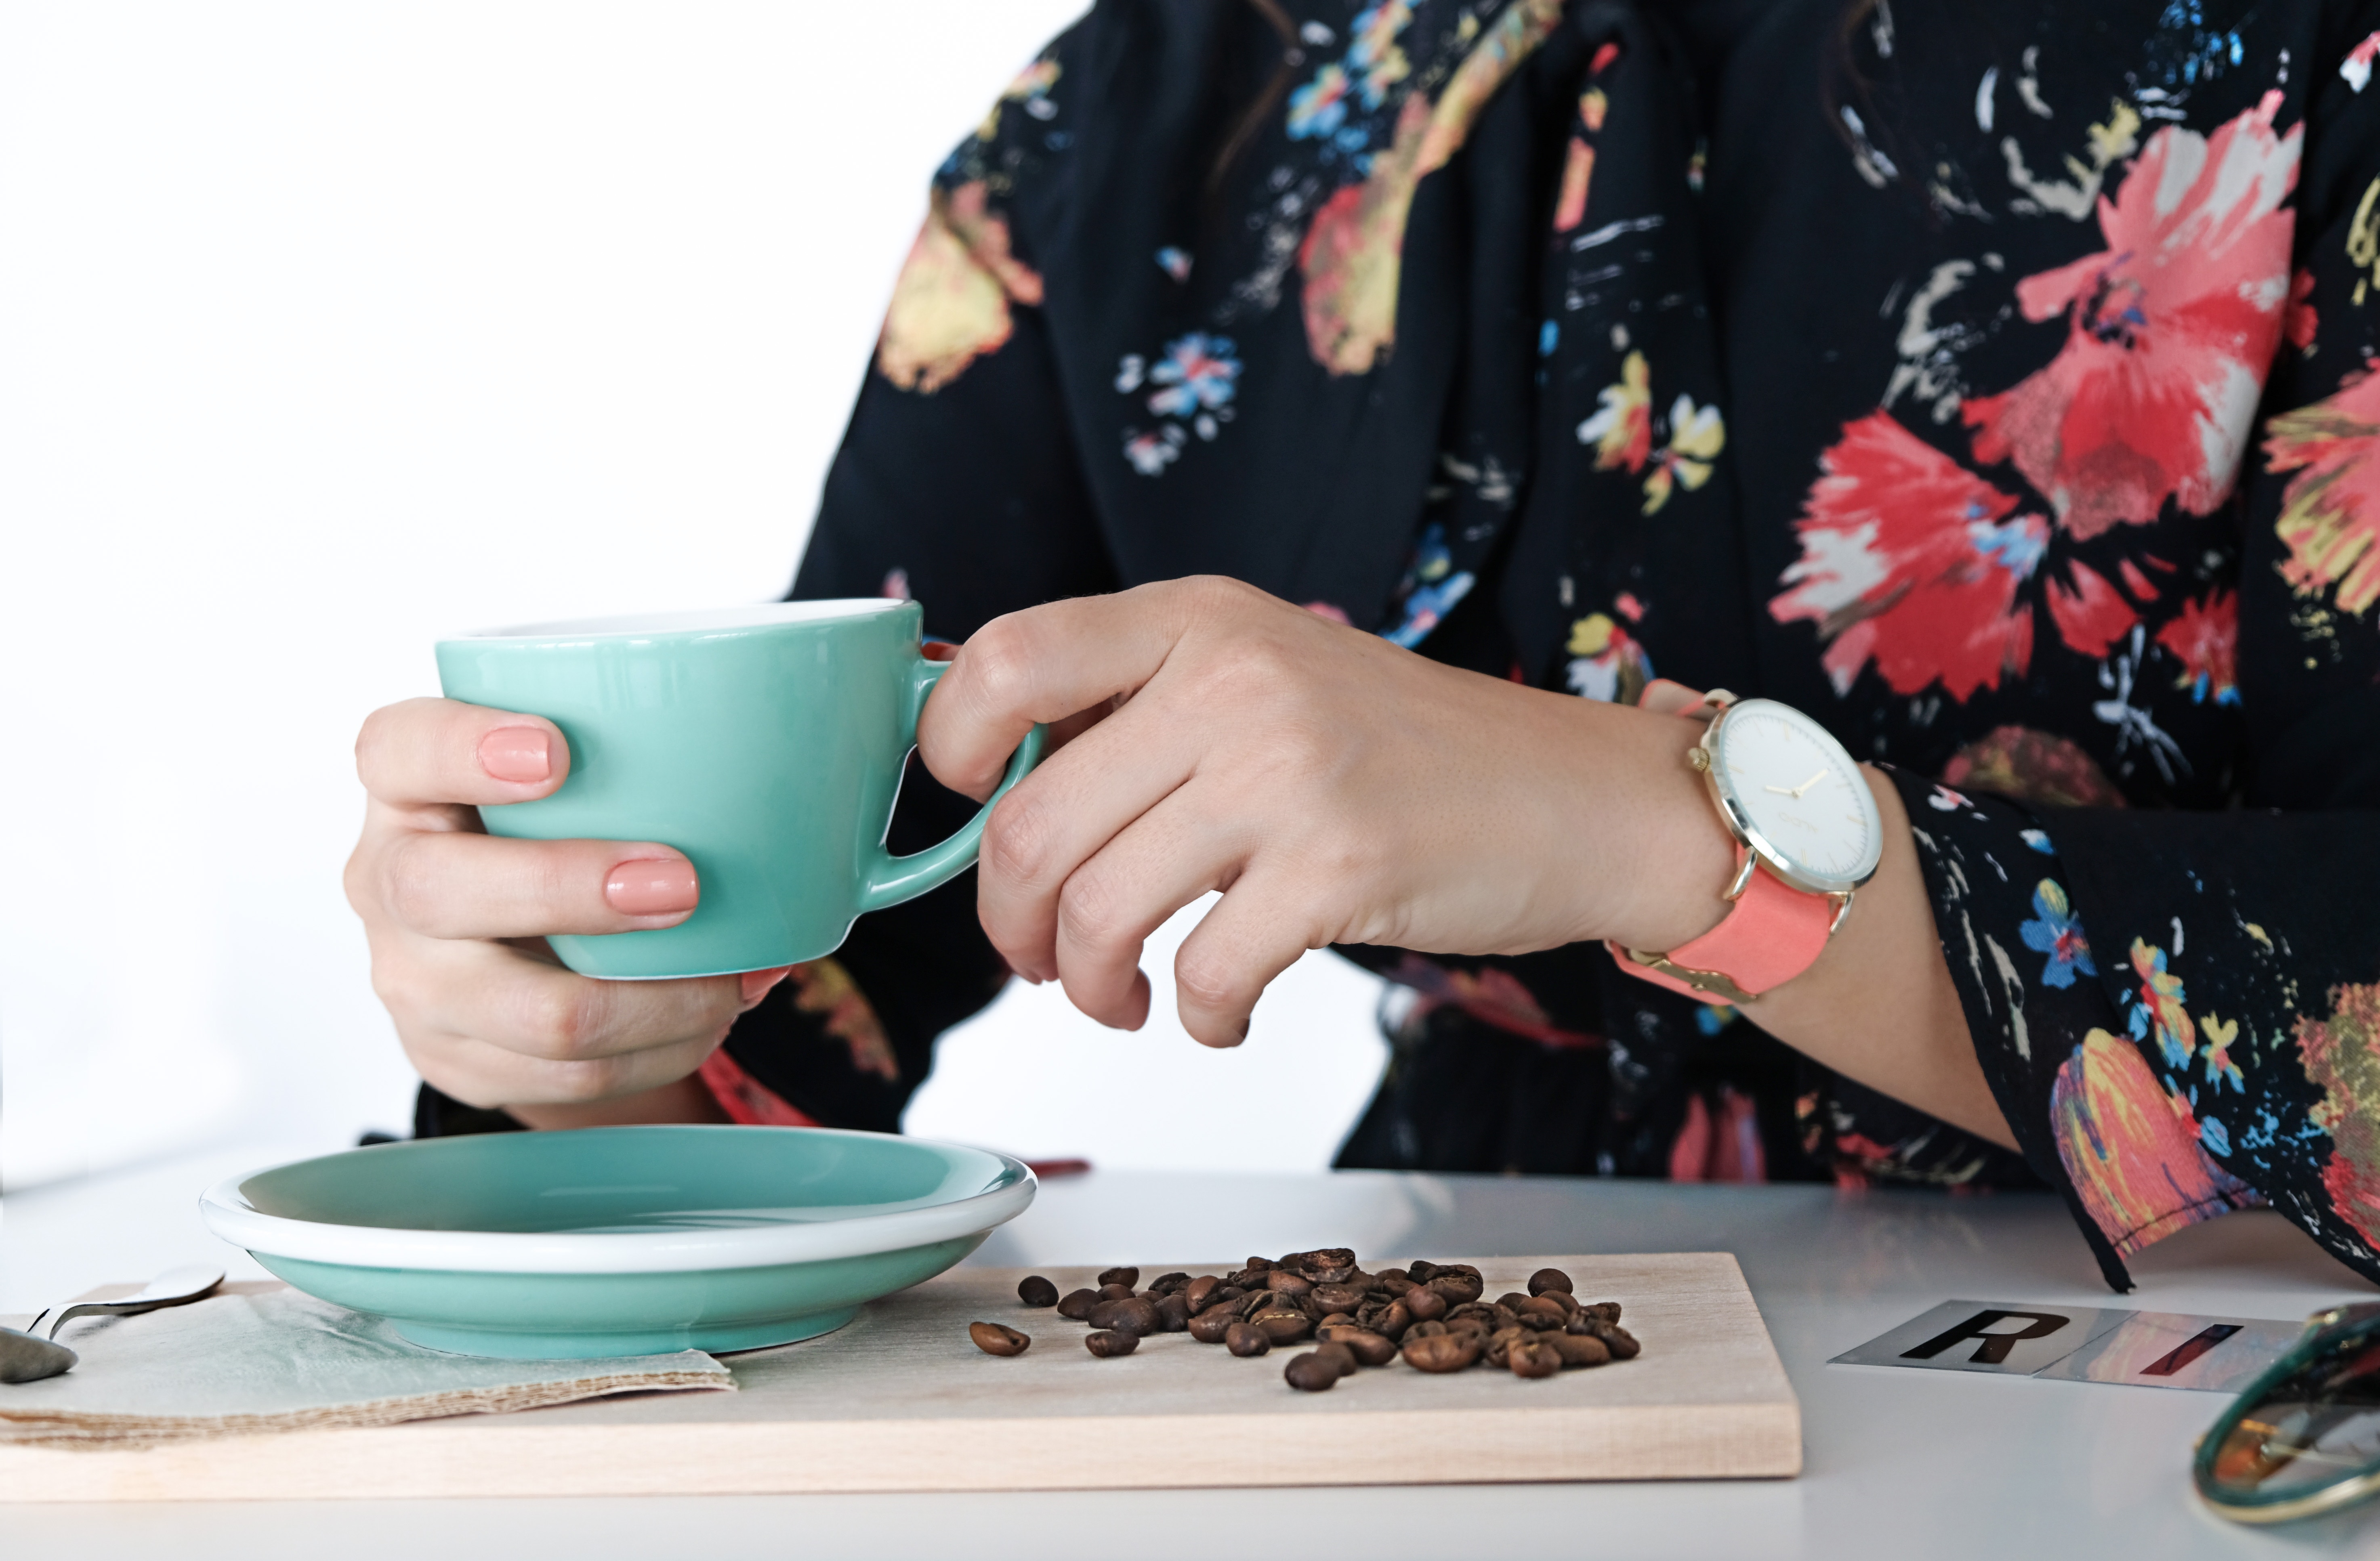
cup, coffee cup, drinkware, hand, tableware, teacup, finger, cookie, fashion accessory, table, food, dessert